Spa town

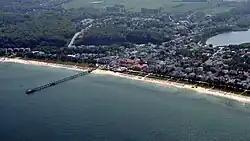
Binz on Rugia Island, Germany

In Czech, the word "Lázně" implies a spa town. The most famous spa towns in Czech Republic are the of Karlovy Vary, Františkovy Lázně and Mariánské Lázně, listed on UNESCO World Heritage Site. Other important spas are Luhačovice, Teplice, Jáchymov, Konstantinovy Lázně, Jeseník, Třeboň, Poděbrady, Bechyně or Velké Losiny.